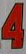
Number: 4